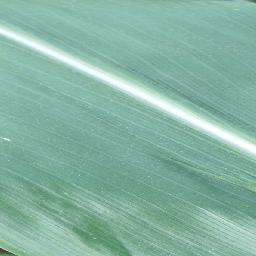
Label: Corn_(Maize)___Healthy